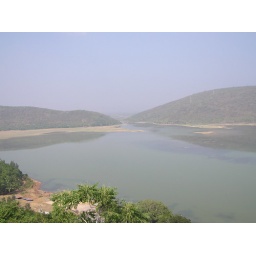
View of the Ratnagiri mountains and lake formed by the river Pampa in Annavaram, India